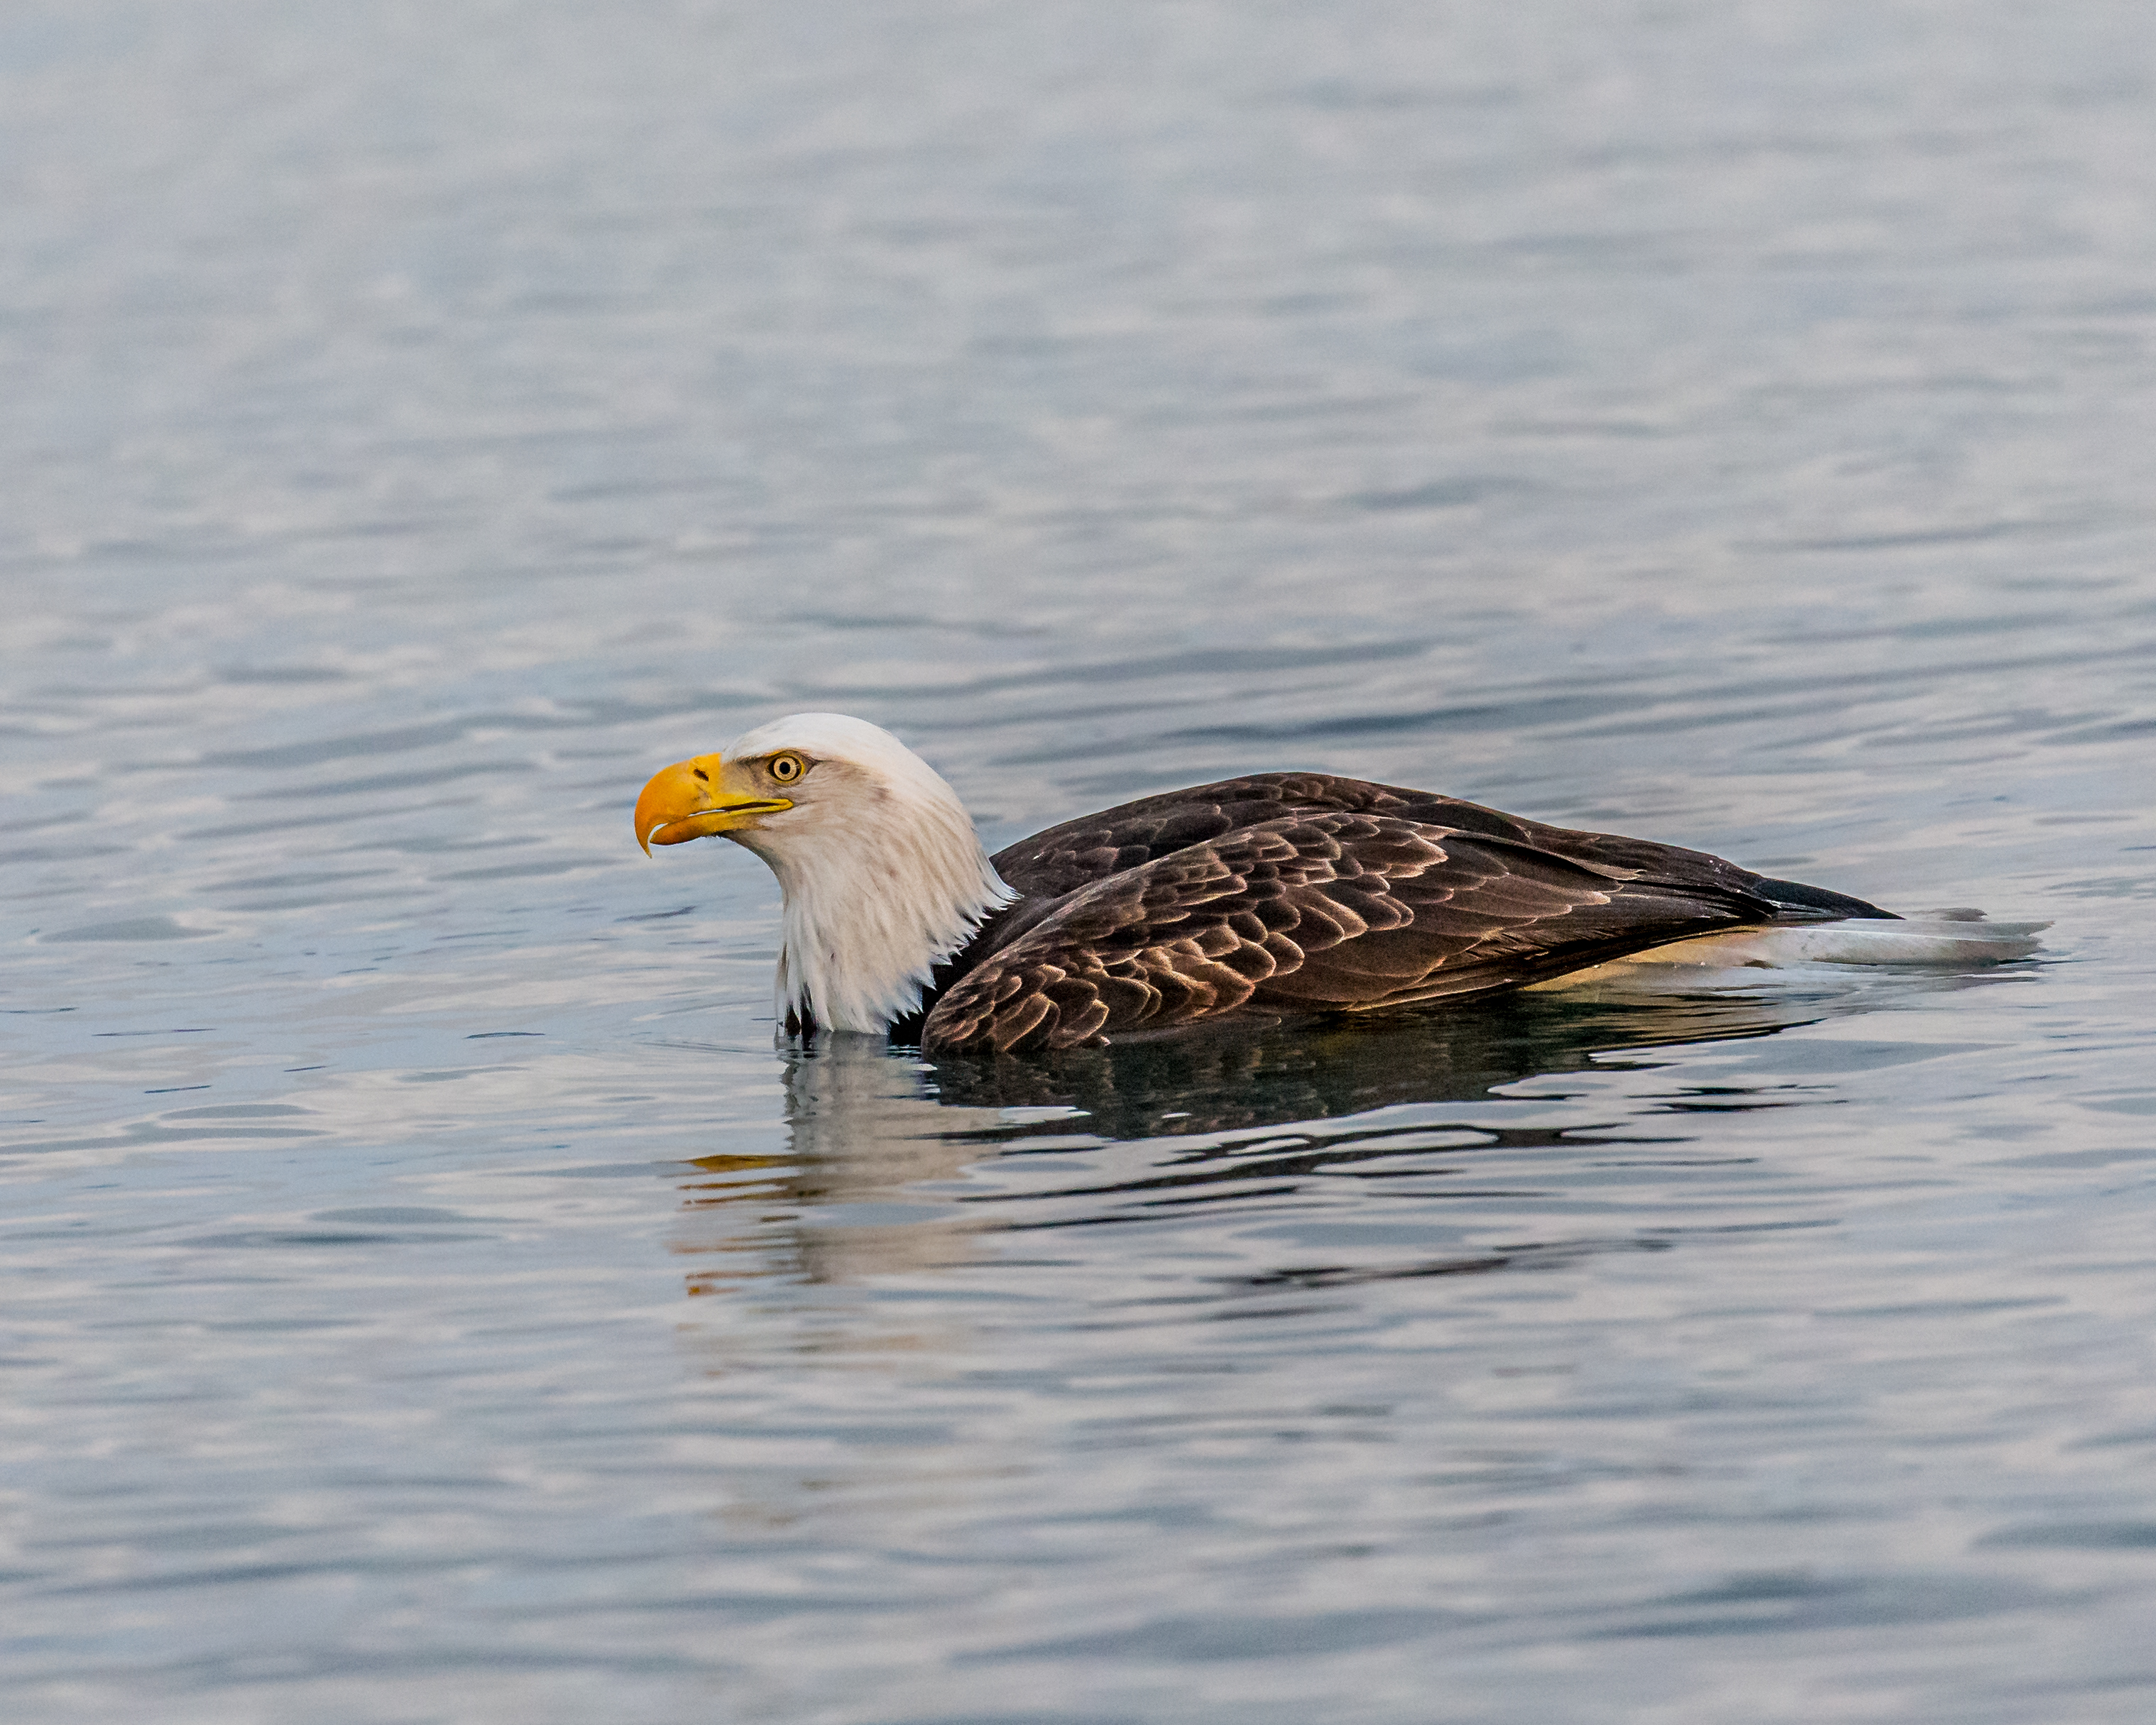
sea, bird, wing, explore, wildlife, beak, eagle, fauna, swimming, bald eagle, vertebrate, explored, alaska, kachemakbay, andymorffew, morffew, naturethroughthelens, baldeagle, ditched, seaduck